Josip Vrlić

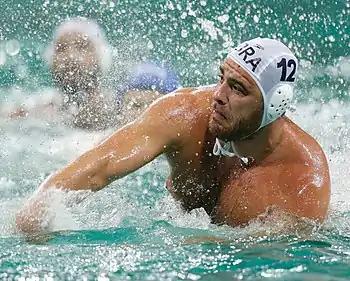
Vrlić representing Brazil at the 2016 Summer Olympics

Josip Vrlić (born 25 April 1986) is a Croatian professional water polo player. He was part of the Brazilian team at the 2015 World Aquatics Championships and 2016 Summer Olympics. He won a silver medal at the 2015 Pan American Games.